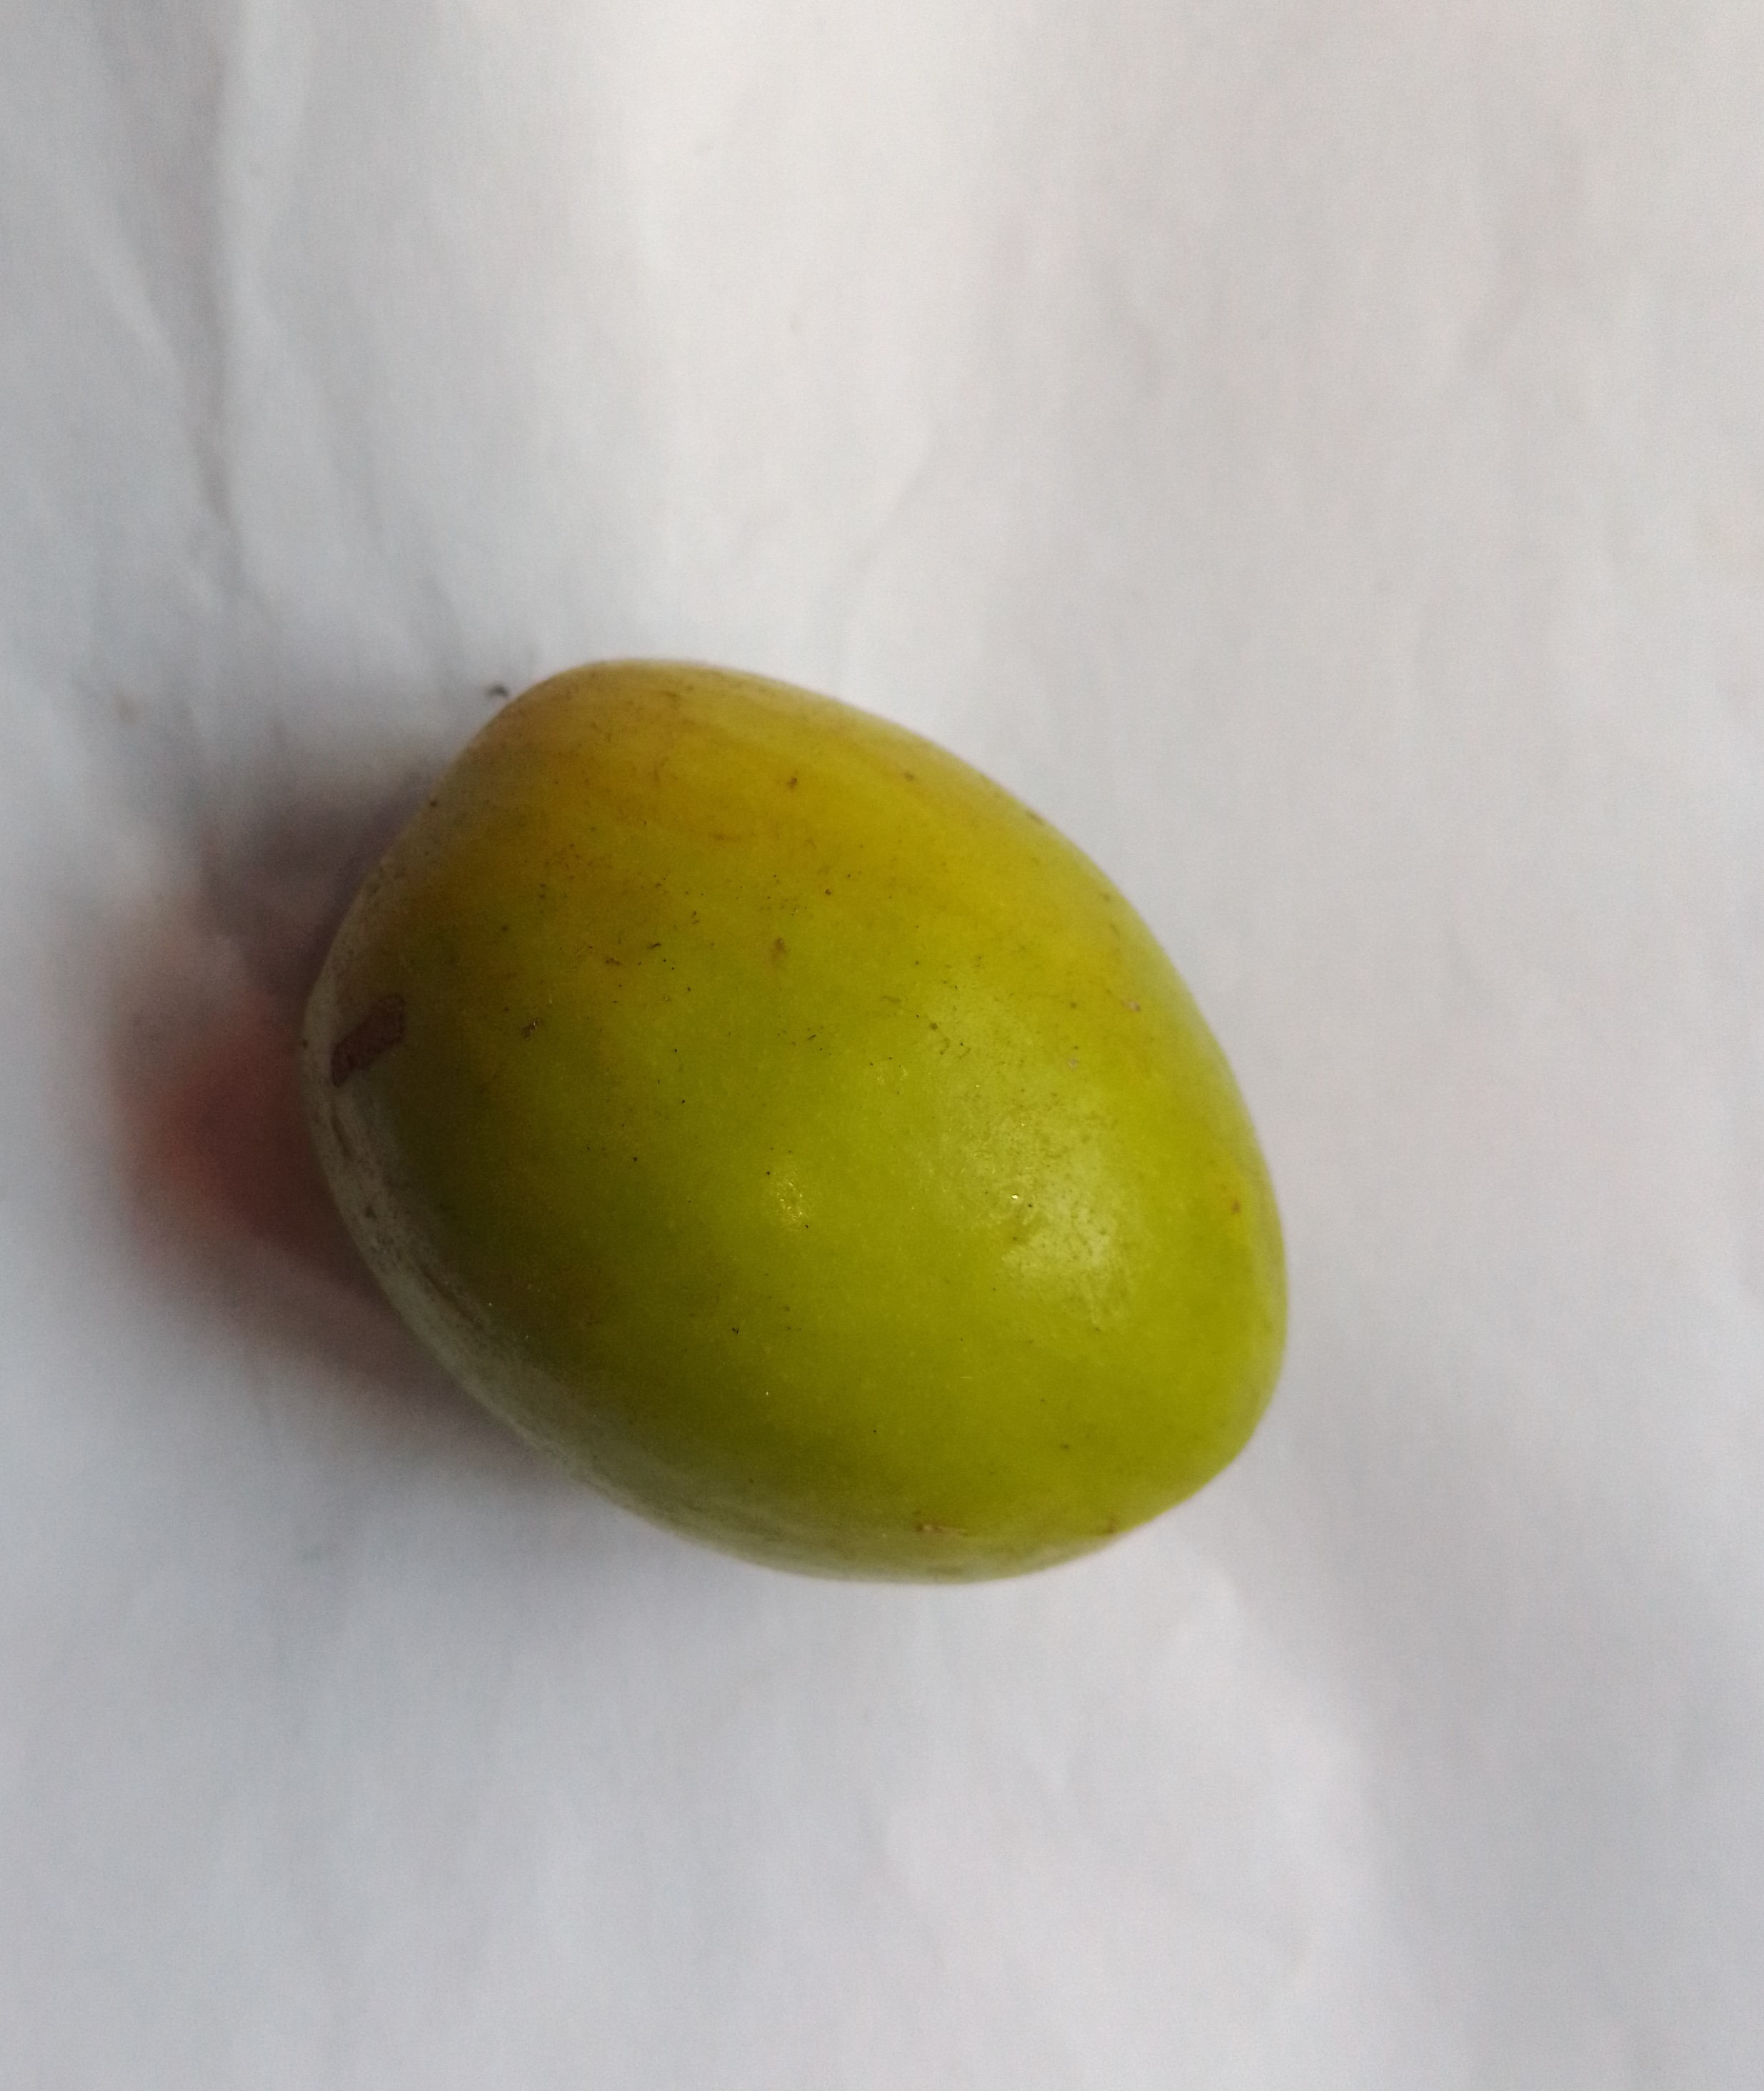
Fruit: jujube
Condition: fresh